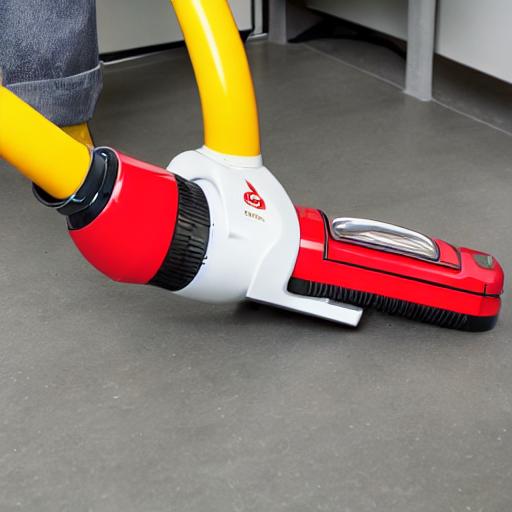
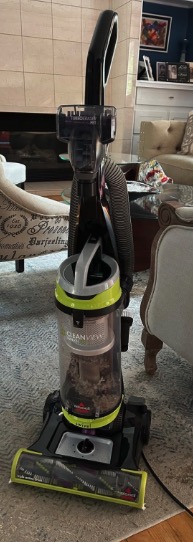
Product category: items_vacuum
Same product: no